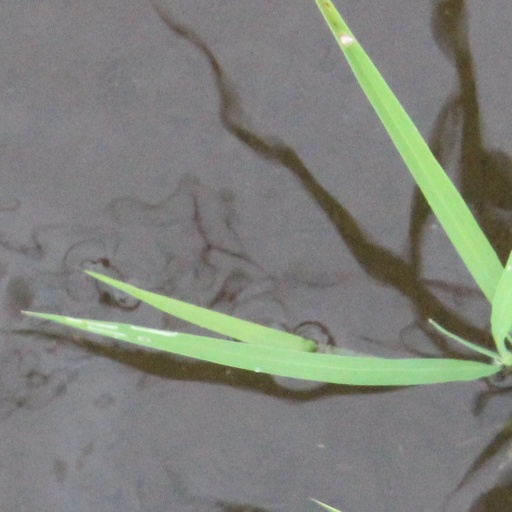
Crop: rice